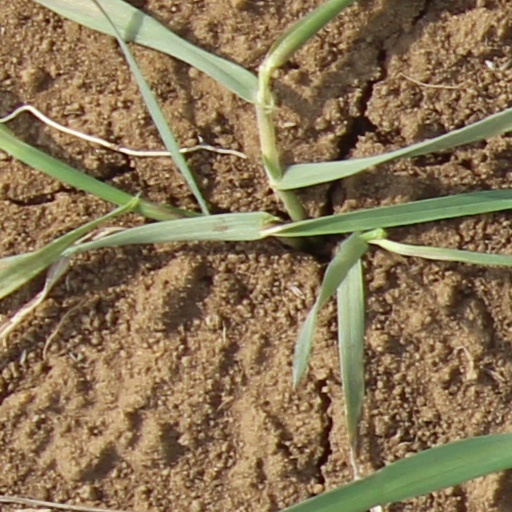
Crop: wheat